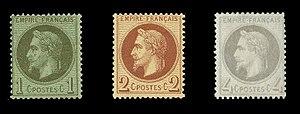
Philatélie, France